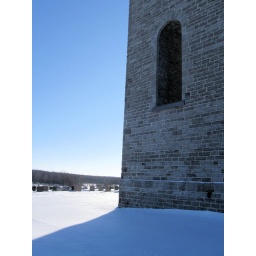
Open window on stone wall with Graces stones in rear courtyard